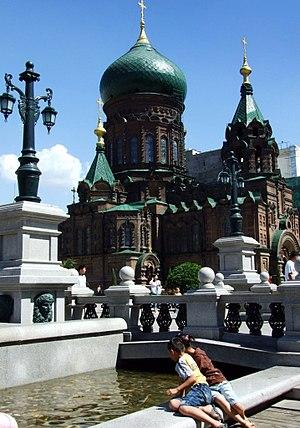
Cathédrale Sainte-Sophie à Harbin, Chine